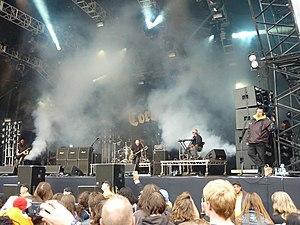
Coroner est un groupe de thrash metal suisse, originaire de Zurich. Le groupe se popularise relativement peu en Europe. Formé en 1983, le groupe se sépare en 1996, mais se reforme 14 ans plus tard, en 2010.